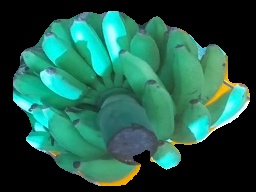
Variety: elakki-bale
Grade: grade2